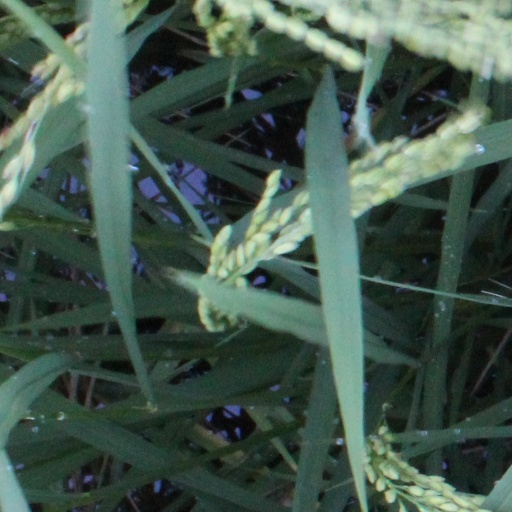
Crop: rice